Rutherfurd Stuyvesant

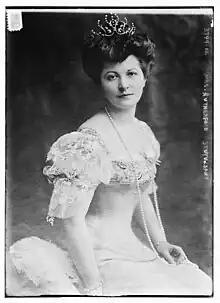
Photograph of his second wife, the former Countess de Wassanaer, c. 1915-1920.

In 1863, he was married to Mary Pierrepont (1842–1879), a daughter of Henry Evelyn Pierrepont (1808–1888) and Anna Maria Jay (1819–1902), and a granddaughter of Peter Augustus Jay. She, along with a son, died at the Stuyvesant mansion during childbirth in 1879.